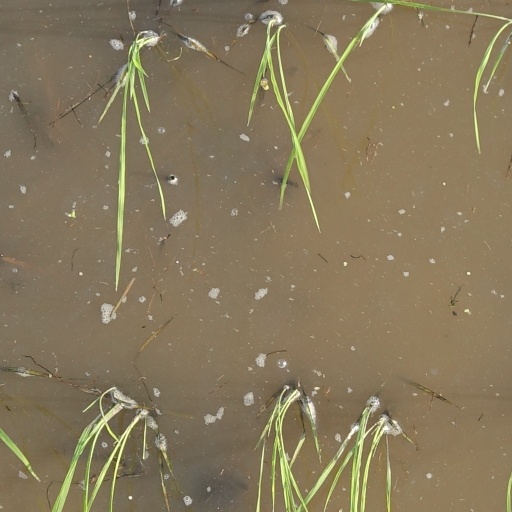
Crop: rice